Wildlife of the Falkland Islands

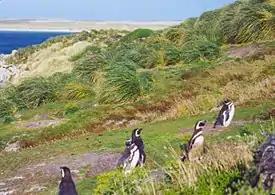
Penguins at Gypsy Cove

227 bird species have been seen on the islands, over 60 of which are known to breed on the islands. 21 of the resident species are land birds, and 18 are water birds. There are 22 species of seabirds which breed on the islands, and at least 18 annual migrators who breed elsewhere. There are two endemic species of bird (the Falkland steamer duck and Cobb's wren), and 14 endemic subspecies.